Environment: real
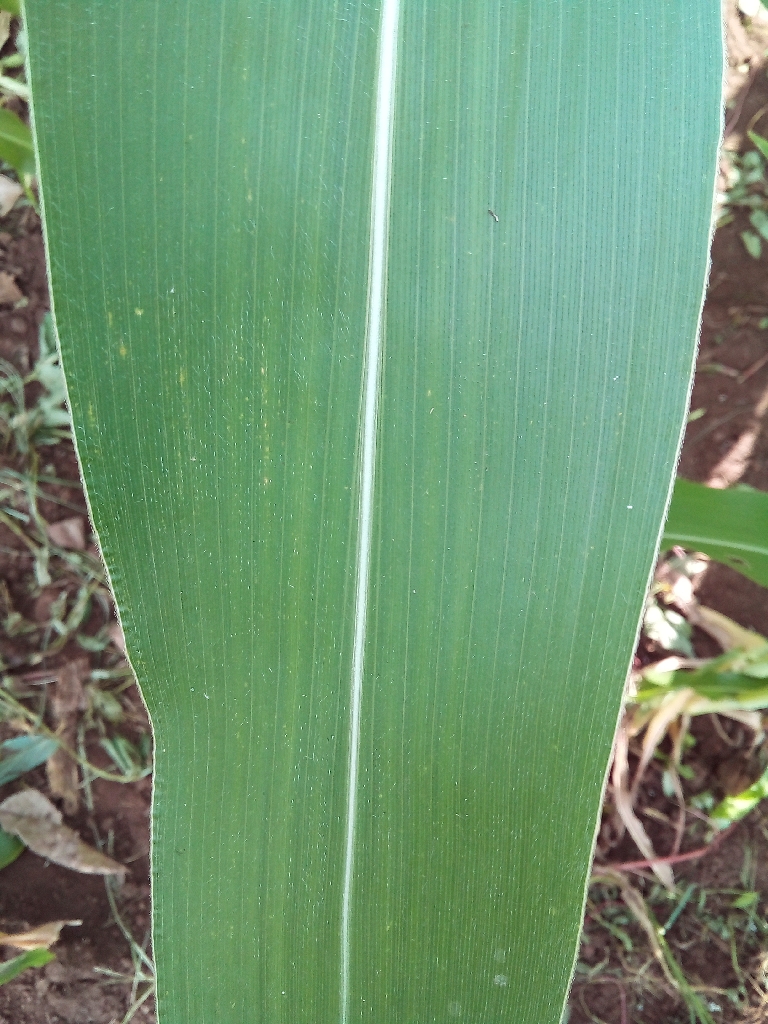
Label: healthy